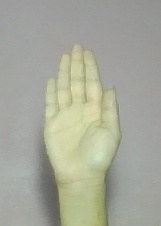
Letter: seen